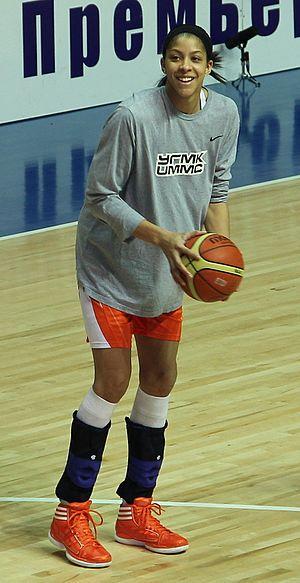
Cet article est un complément de Tournoi féminin de basket-ball aux Jeux olympiques d'été de 2012.
La draft WNBA 2008 est la cérémonie annuelle de la draft WNBA lors de laquelle les franchises de la WNBA choisissent les joueuses dont elles pourront négocier les droits d’engagement.
La WNBA All-Rookie Team est une récompense annuelle de la WNBA créée en 2005
Le trophée de Rookie de l'année de la WNBA est une récompense annuelle de la ligue féminine de basket-ball de la Women's National Basketball Association.